New Melle, Missouri

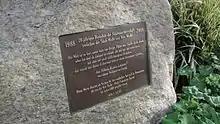
New Melle memorial stone

New Melle was platted ca. 1850. The community was named after Melle, Germany, the former home of a share of the first settlers. A post office called New Melle has been in operation since 1850. New Melle incorporated as a city in 1978.